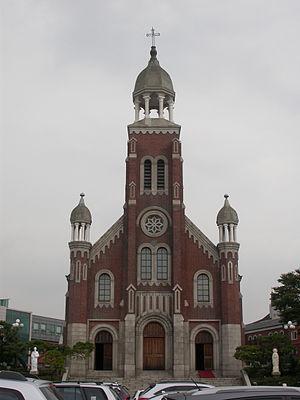
Le diocèse d'Incheon est un territoire ecclésiastique de l'Église catholique de Corée du Sud, suffragant de l'archidiocèse de Séoul. Son siège est à la cathédrale Saint-Paul d'Incheon dans le quartier de Dapdong.